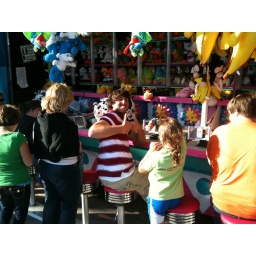
She may not look it, but the little girl in green gave Thomas a serious run for his money.